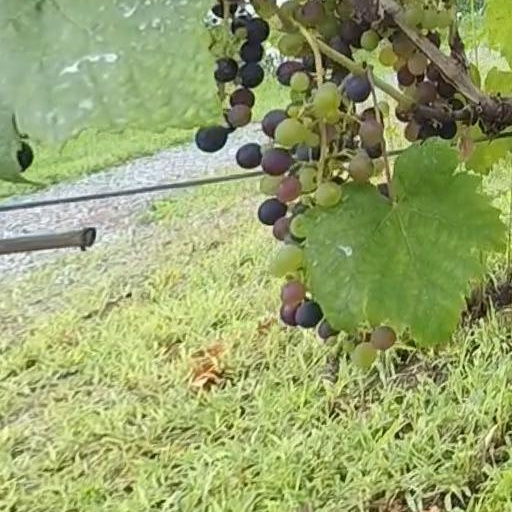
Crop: grape